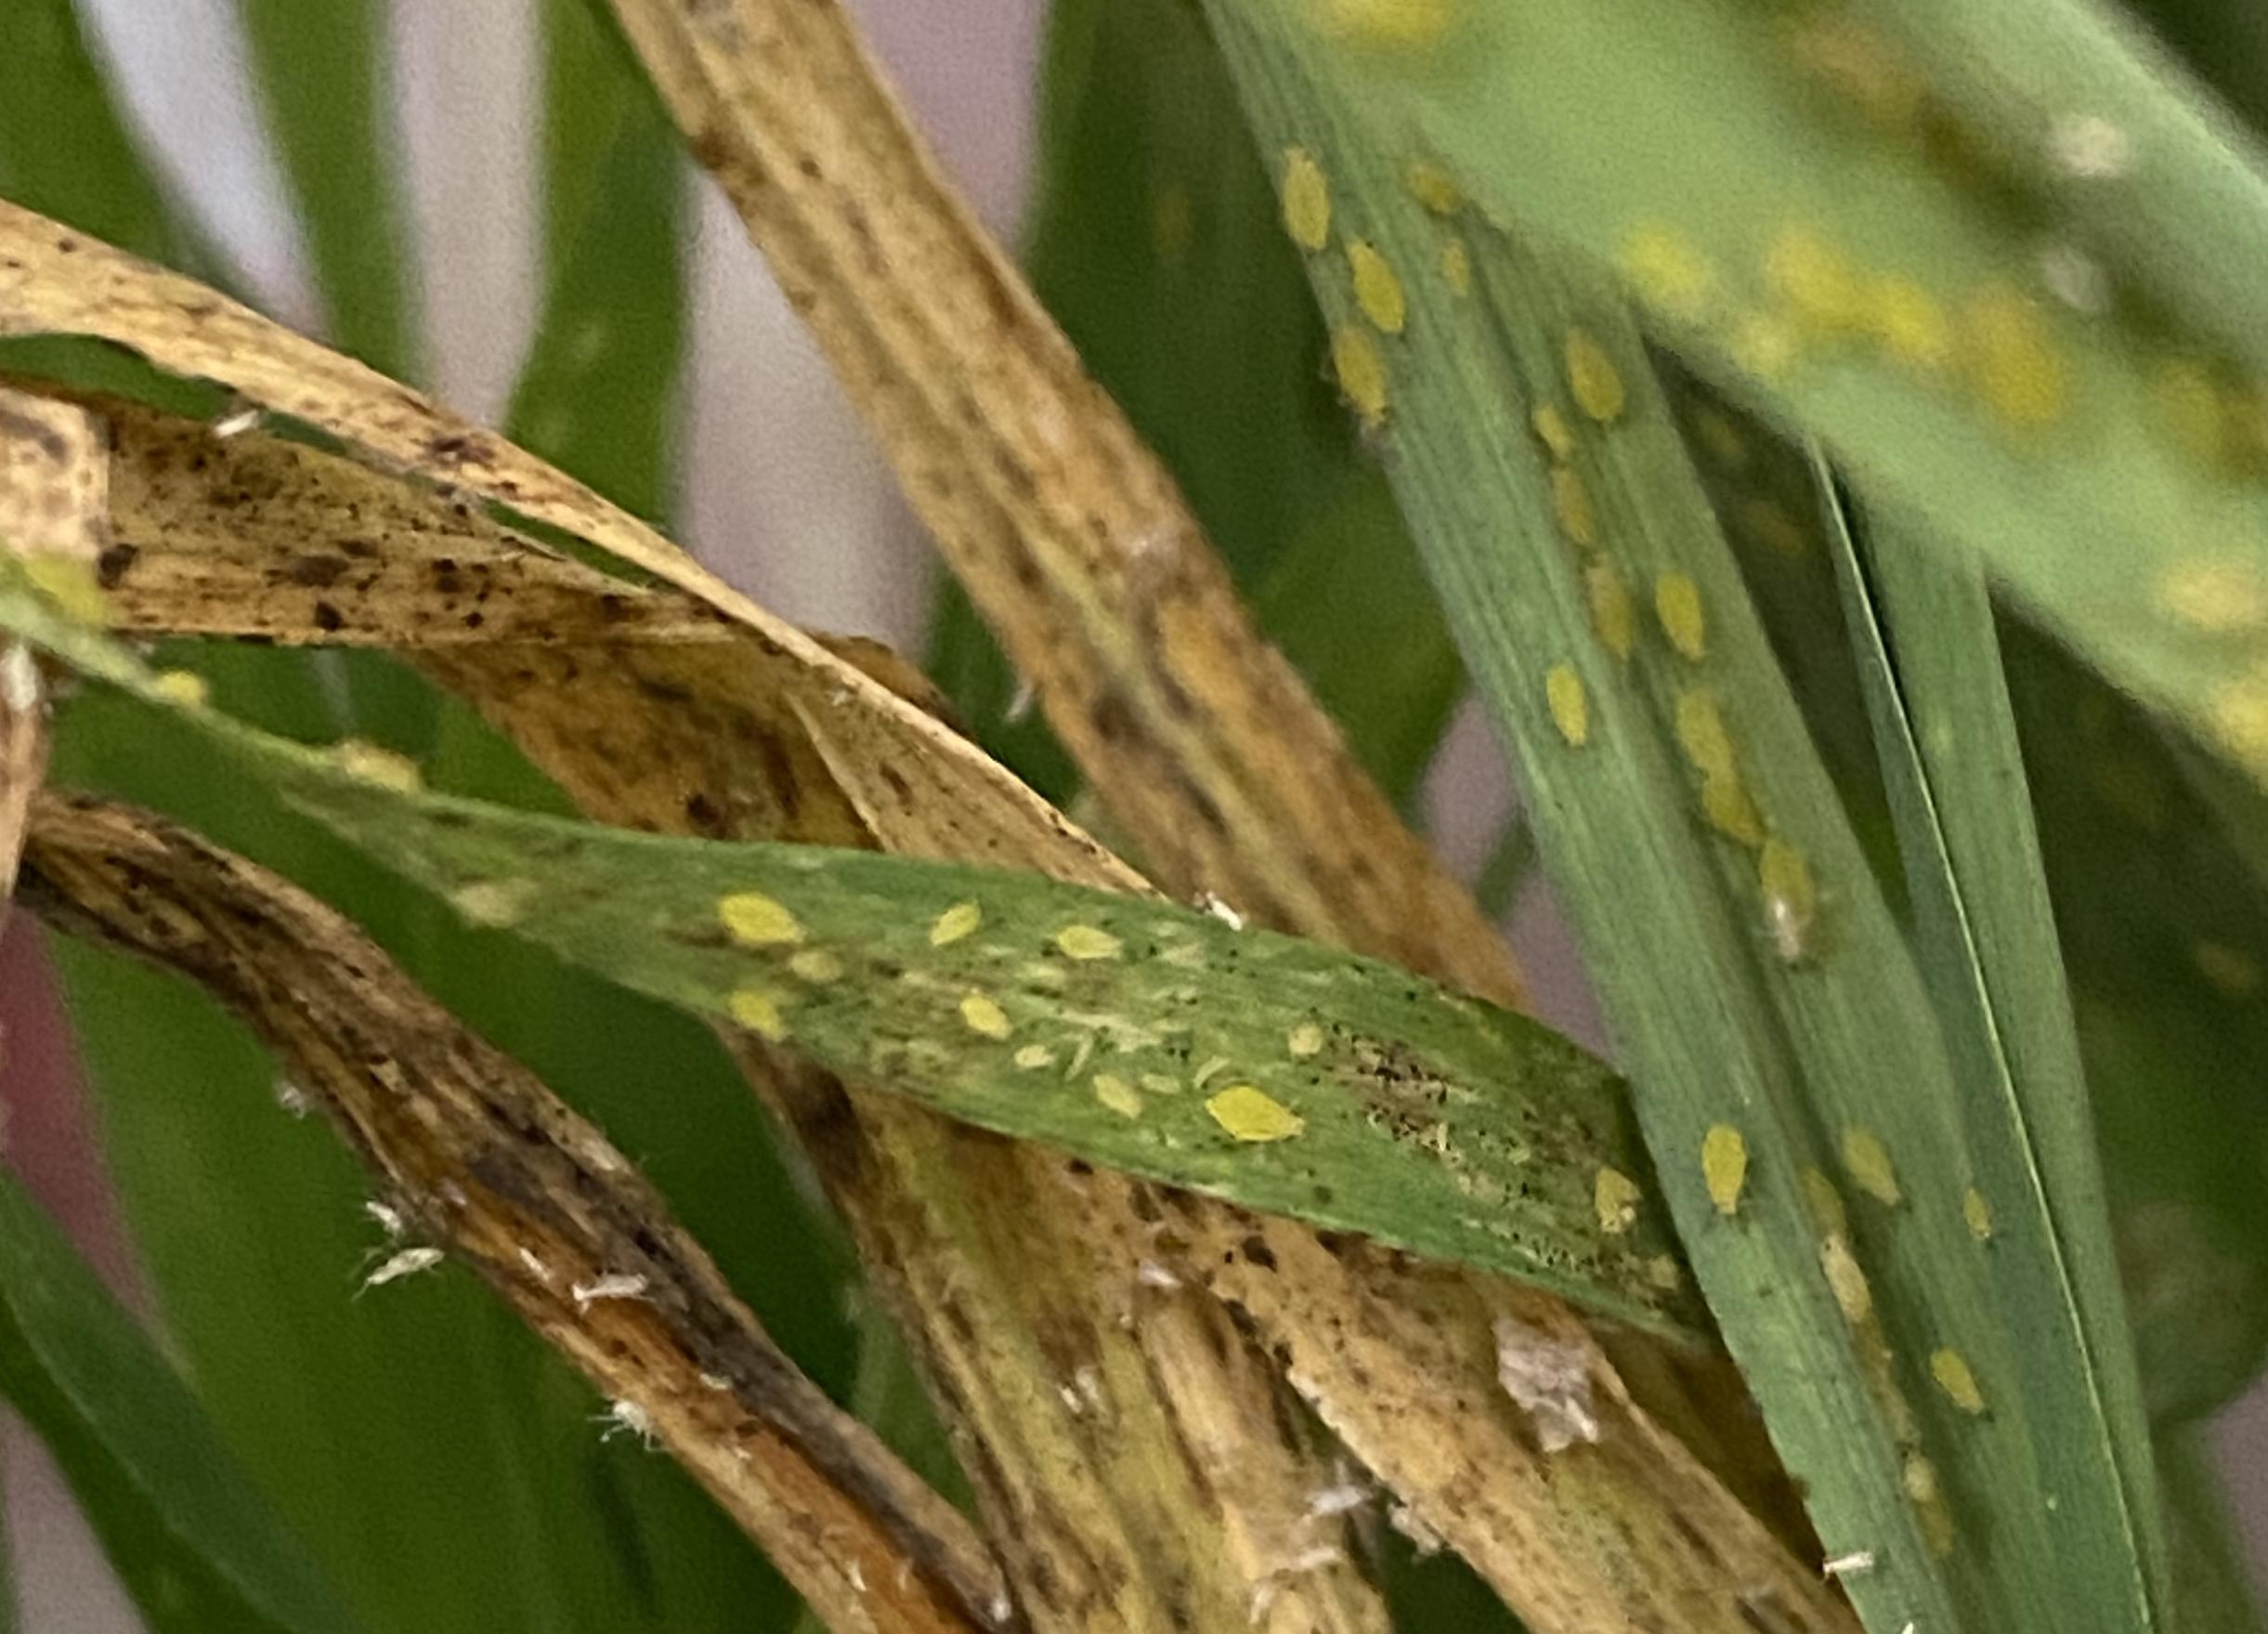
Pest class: cereal_grass_aphid